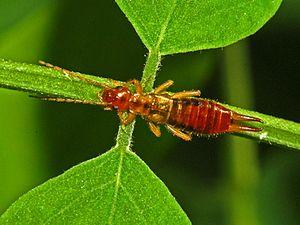
La Forficule pubescente est une espèce de dermaptères de la famille des Forficulidae.